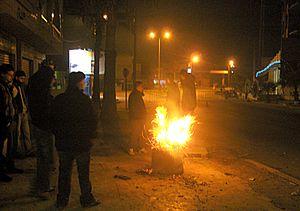
Barrage routier mis en place par le Comité vigile pendant la nuit du quartier en l'absence des forces de l'ordre, Sayada, Tunisie.
La révolution tunisienne, parfois appelée « révolution de jasmin », est une révolution considérée comme essentiellement non violente, qui par une suite de manifestations et de sit-in durant quatre semaines entre décembre 2010 et janvier 2011, a abouti au départ du président de la République de Tunisie, Zine el-Abidine Ben Ali, en poste depuis 1987. L'appellation « révolution de jasmin » a fait débat, car elle renvoie aussi à la prise de pouvoir de Ben Ali en 1987. Les Tunisiens préfèrent le nom de « révolution de la dignité » pour qualifier les évènements de 2010-2011.